Sony Xperia

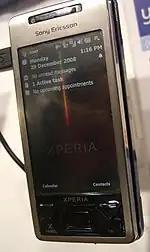
Windows-powered Xperia X1, the very first Xperia device

The Xperia X1 was the first phone to be released in the Xperia range. Released in 2008, it featured a high resolution display (~311 ppi pixel density) and it was intended to fill the widening gap of smartphones as other competitors were producing high-end smartphone devices such as HTC and Apple.